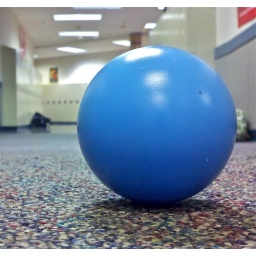
a picture of a blue ball with a blurred background in the middle of the senior hallway.